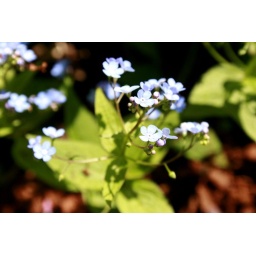
super cute blueish purple flowers in the garden